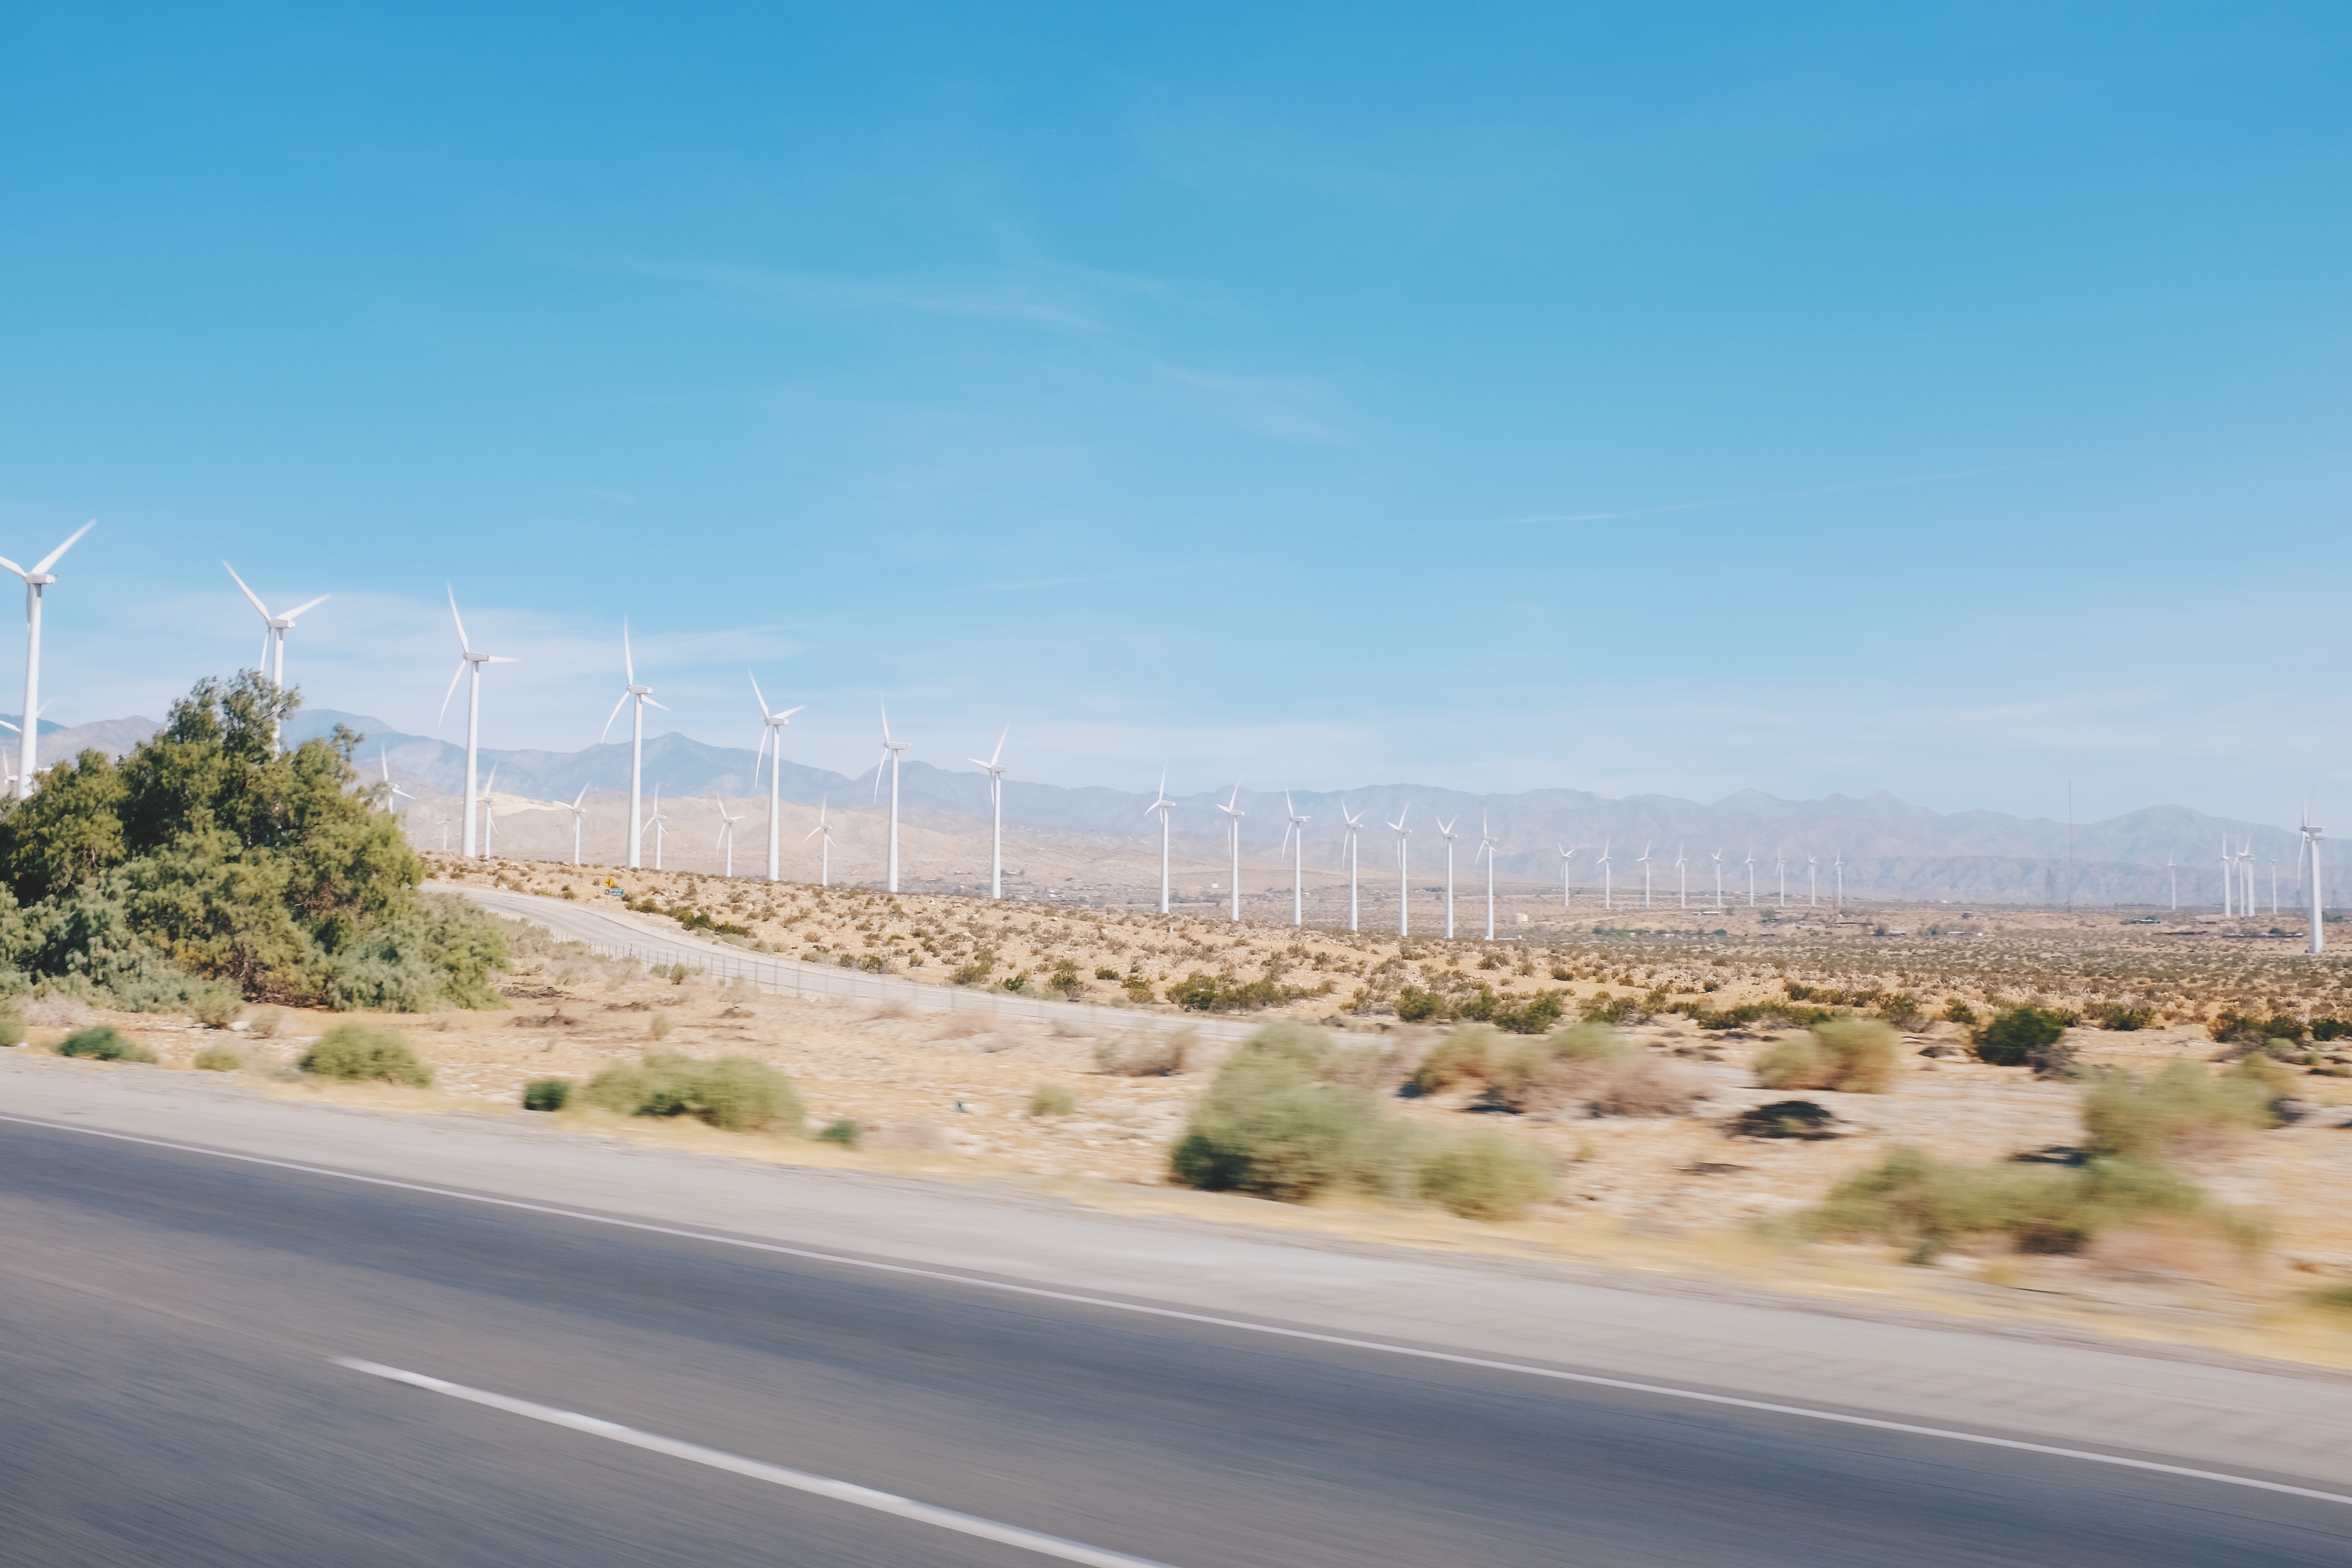
landscape, horizon, road, field, desert, highway, suburb, road trip, infrastructure, residential area, natural environment, controlled access highway